Raphael (singer)

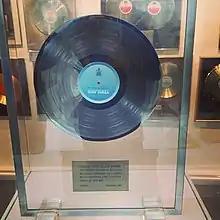
"Uranium disc" granted by his label Hispavox in 1980

He was inducted into the International Latin Music Hall of Fame in 2003.